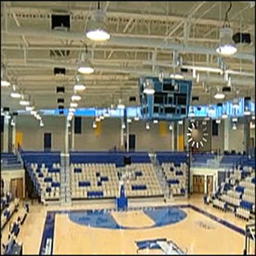
the arena features square feet of floor space , and a seating area for people .